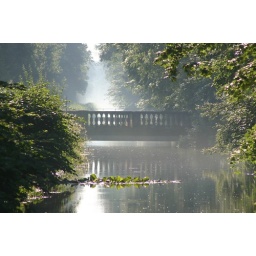
bridge near castle